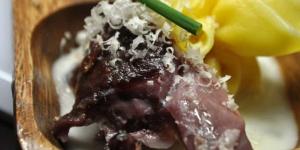
pintxo delicioso de pato con pera nueces y queso roquefort